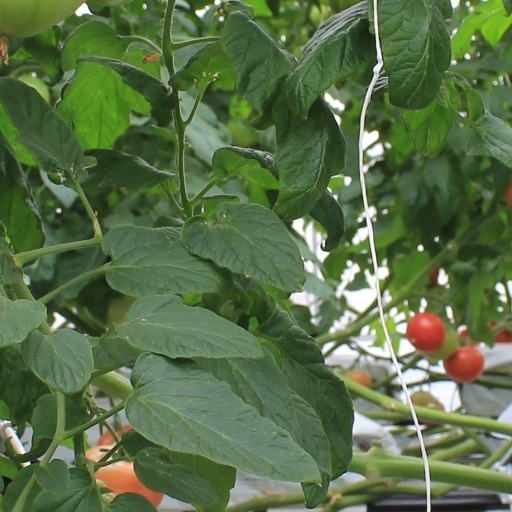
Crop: tomato